Color photography

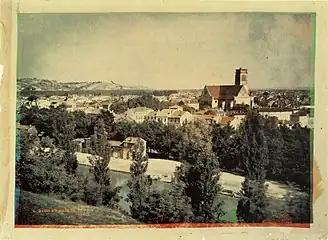
An 1877 color photographic print on paper by Louis Ducos du Hauron, the foremost early French pioneer of color photography. The overlapping yellow, cyan and red subtractive color elements are apparent.

The production of photographic three-color prints on paper was pioneered by Louis Ducos du Hauron, whose comprehensive 1868 French patent also included the basic concepts of most of the color photographic processes which were subsequently developed. For making the three color-filtered negatives required, he was able to develop materials and methods which were not as completely blind to red and green light as those used by Thomas Sutton in 1861, but they were still very insensitive to those colors. Exposure times were impractically long, the red or orange-filtered negative requiring hours of exposure in the camera. His earliest surviving color prints are "sun prints" of pressed flowers and leaves, each of the three negatives having been made without a camera by exposing the light-sensitive surface to direct sunlight passing first through a color filter and then through the vegetation. His first attempts were based on the red-yellow-blue colors then used for pigments, with no color reversal. Later he used the primary colors of light with color reversal.